Thai royal funeral

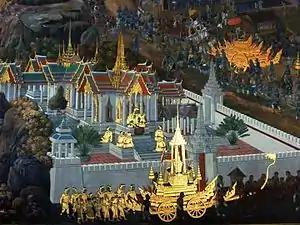
A mural in Wat Phra Kaew depicting the funeral procession, represented in Thai style, of Intharachit (Indrajit) from the epic "Ramakien"

The main components of a royal funeral do not differ much from regular Thai funerals, which are based on Buddhist beliefs mixed with local animist traditions. Hindu symbolism, a long-standing feature of the monarchy, is also featured prominently. A bathing ceremony is held shortly after death, followed by the rituals of dressing the body and placing it within the ', a funerary urn used in place of a coffin. The "kot" is then placed on display and daily Buddhist rites—which include chants by Buddhist monks and the playing of ceremonial music every three hours—are held for an extended period, which today has come to signify lying-in-state in the Western sense. While these rituals were traditionally private affairs, the royal cremation ceremony has long been a public spectacle; those held for the highest-ranking royalty feature temporary crematoria known as ', which are purpose-built in the royal field next to the palace. The body is brought to the cremation field in an elaborate procession featuring great funeral carriages, and days of theatrical performances are held.